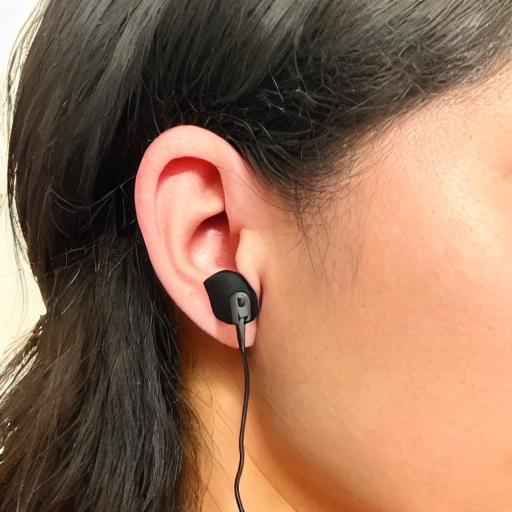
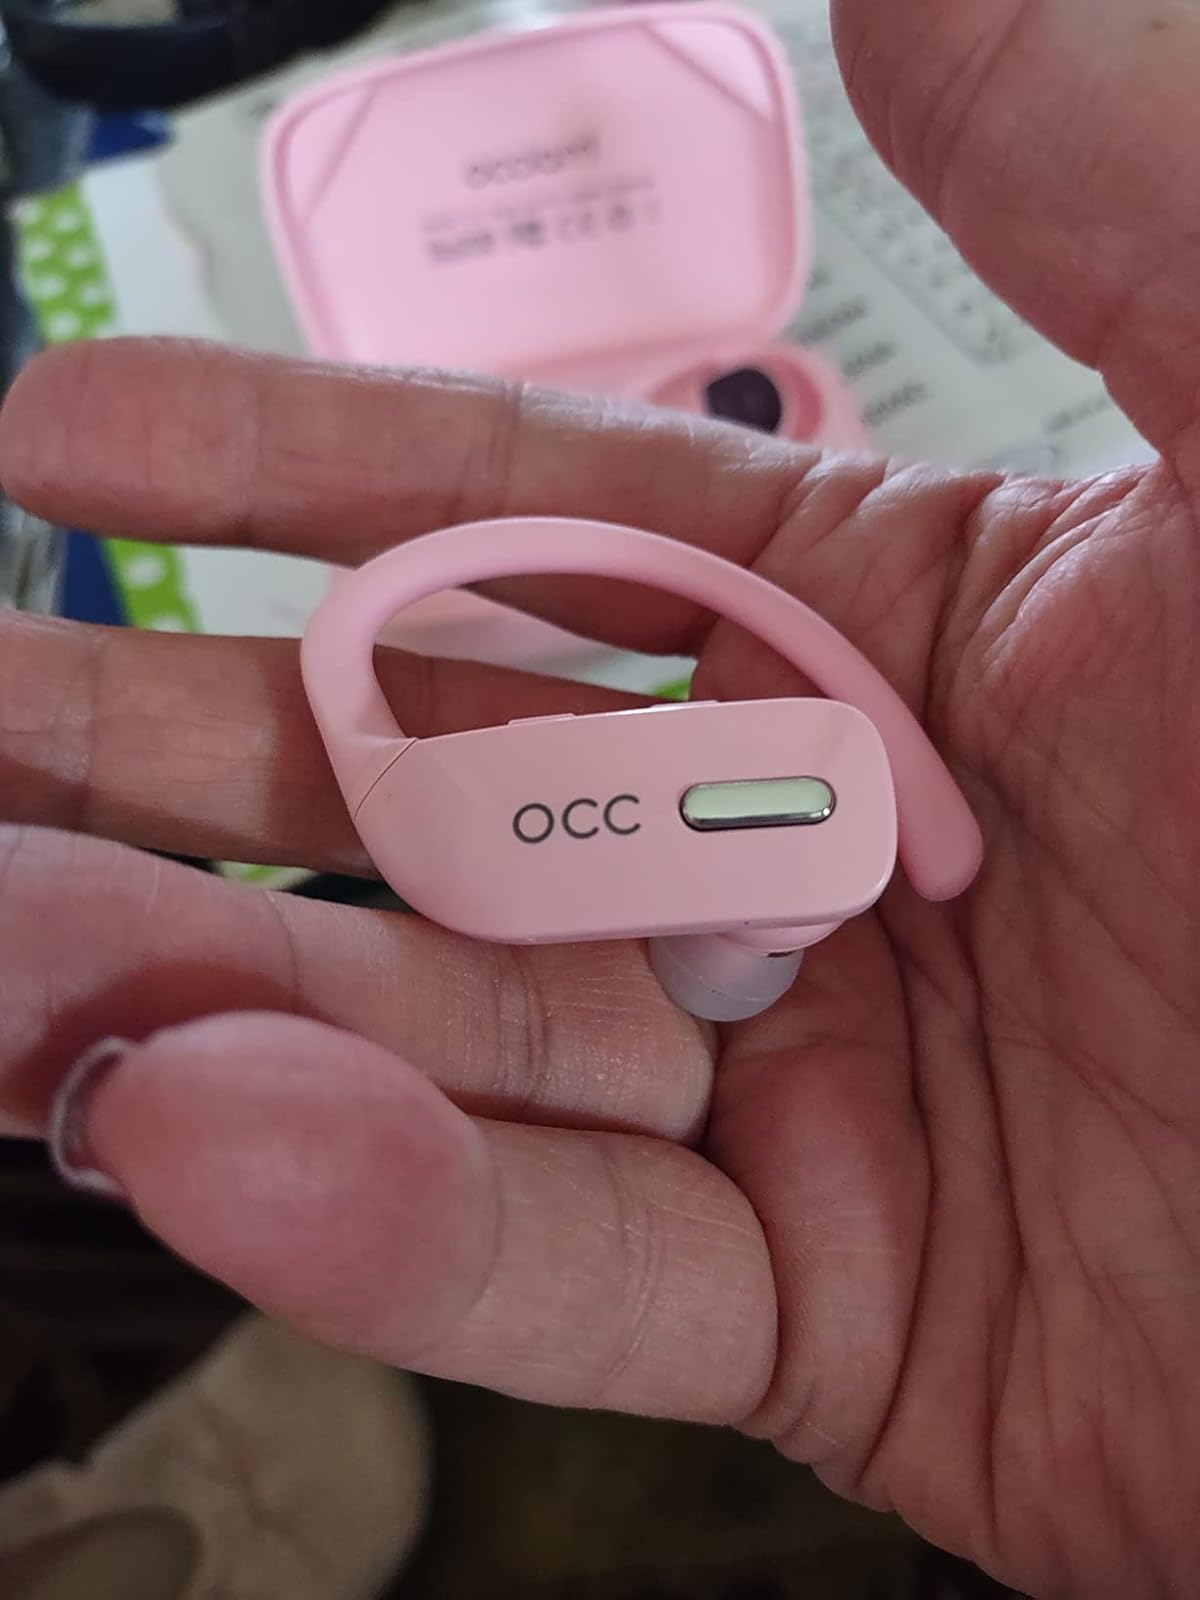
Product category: earbuds
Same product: no